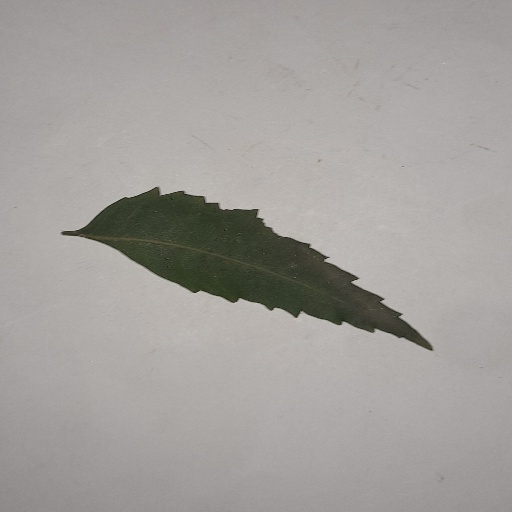
Species: Neem
Leaf condition: Healthy Leaf